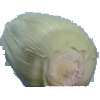
Label: Corn Husk 1